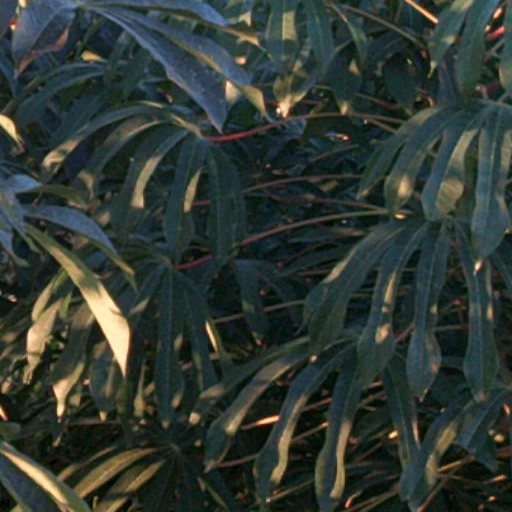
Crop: cassava